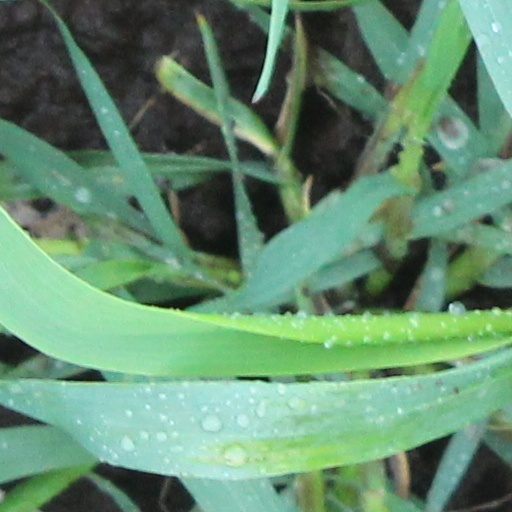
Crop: wheat